Knights of the Round Table

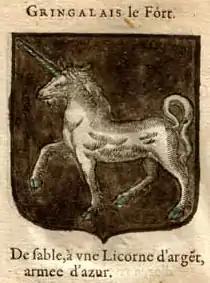
Attributed arms of "Gringalais" (unicorn variant)

King Esclabor the Unknown ("Astlabor", "Esclabort", "Scalabrone"; -"le Mescogneu", -"li Mesconneü", -"li Mesconneuz") is a wandering Saracen lord from a vaguely Middle Eastern land, usually either Babylon (in today's Iraq) or Galilee (in today's Israel). He is the father of Palamedes, Safir, and Segwarides, among others. During his long stay in Britain, Esclabor initially hides his faith, trying to pass as a Christian, but soon becomes widely known as a valiant pagan knight.